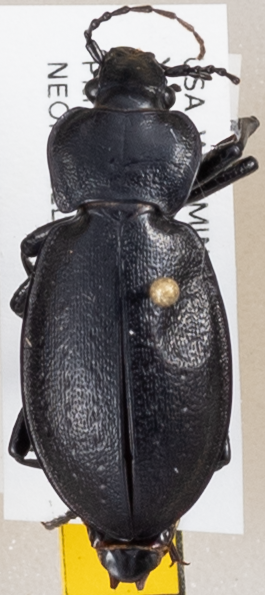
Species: Carabus taedatus
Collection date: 2019-09-19
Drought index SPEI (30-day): -0.352
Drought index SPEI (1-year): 0.786
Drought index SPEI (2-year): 0.9572